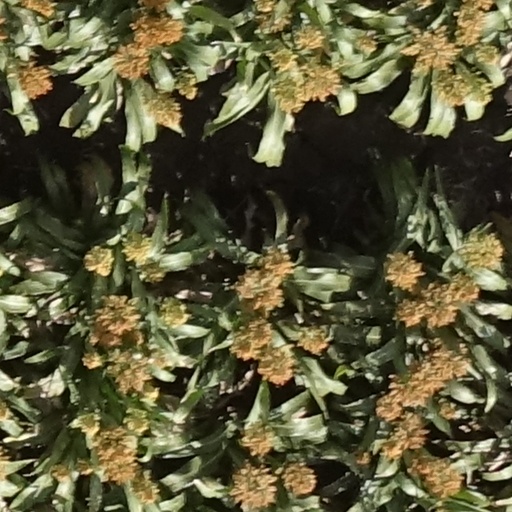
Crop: sorghum